San Salvador

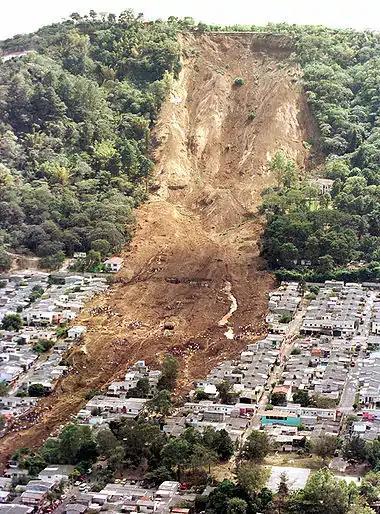
landslide caused by the 2001 earthquake

Estadio Cuscatlán, with a capacity of over 45,000, is the largest soccer venue in Central America and the Caribbean. It was announced on 16 November 2007, that Estadio Cuscatlán would become the first soccer stadium in Central America and the Caribbean to have a large LED screen, on which spectators can view the action. The screen is 40 meters in height and width and was completed in March 2008. The stadium was built in the early 1970s just before the beginning of the civil war, intended to jump-start an era of modernization in San Salvador, but development in the country ground to a halt during the 12 years of war.